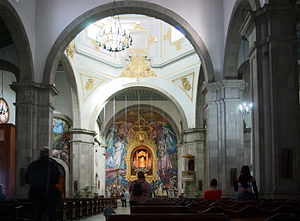
Basilikaen Vor Frue af Candelaria / Billeder
Basilikaen Vor Frue af Candelaria er en basilika beliggende i byen Candelaria i Tenerife. Den er den vigtigste helligdom viet til Jomfru Maria på De Kanariske Øer, og er dedikeret til Jomfru af Candelaria, skytshelgen for De Kanariske Øer.